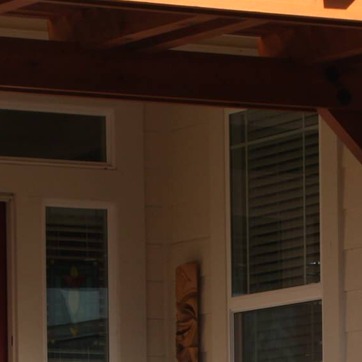
Material: painted